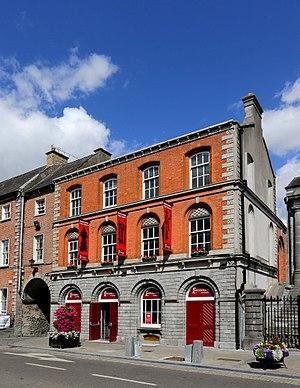
Smithwick's Experience est une attraction touristique située à Kilkenny, en Irlande. C'est un musée consacré à la bière irlandaise Smithwick's.